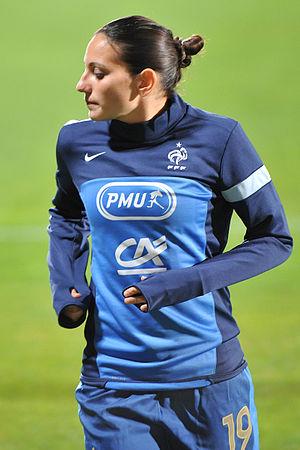
Aurélie Kaci est une joueuse de football française née le 19 décembre 1989 à Lyon, évoluant actuellement au CD Tacón. Formée à l'Olympique lyonnais, elle débute au poste d'attaquante et recule progressivement au poste de milieu offensif, puis sur les côtés de la défense, ce qui fait d'elle une joueuse polyvalente.